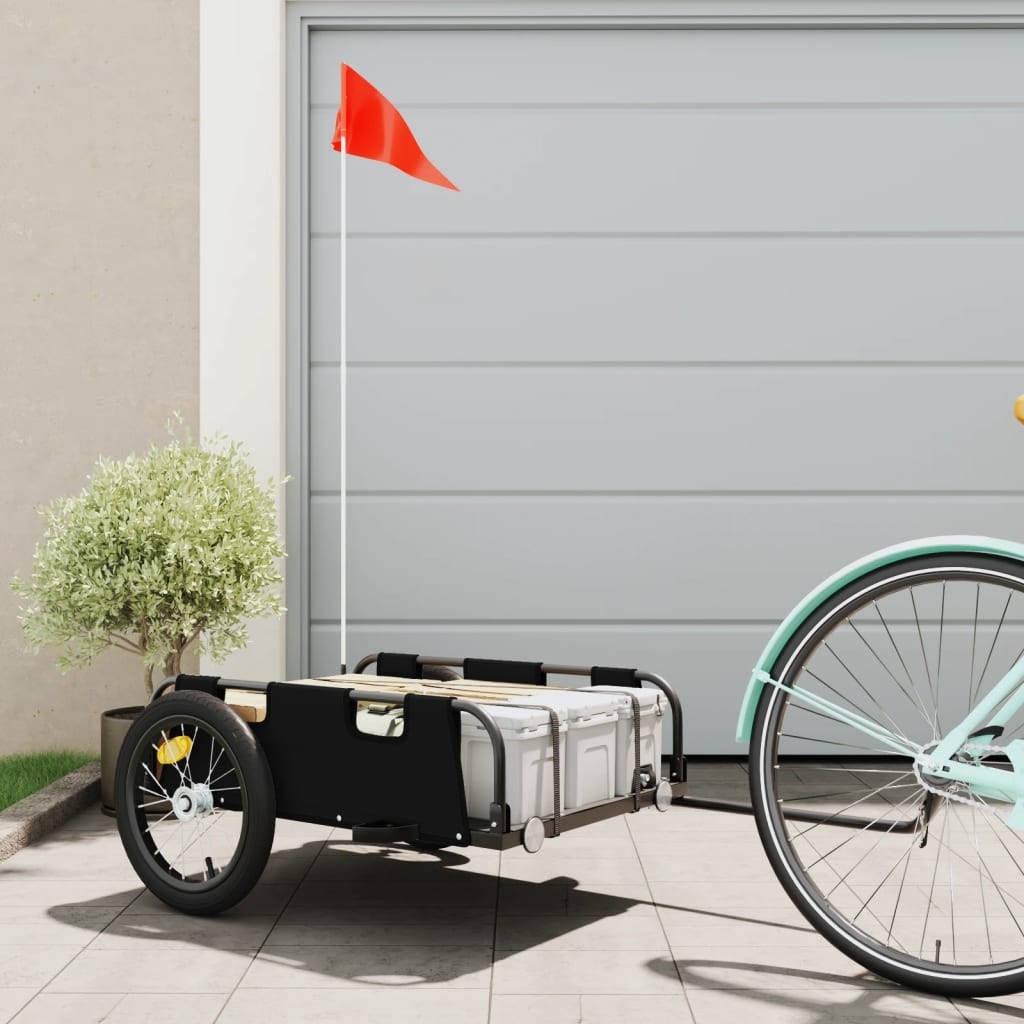
Fietskar Oxfordstof En Ijzer Zwart
Deze fietskar is perfect geschikt voor alle transportdoeleinden door hem aan je fiets te koppelen. Stevige constructie: deze fietskar heeft een stevige constructie die is gemaakt van gepoedercoat ijzer. IJzer is een sterk en hard materiaal. Het is een vaste favoriet in de industrie en meubelmakerij. De poedercoating op het oppervlak van ijzer vormt een beschermlaag tegen roest, corrosie en slijtage. Duurzaam materiaal: deze fietskar is gemaakt van oxford stof dat licht van gewicht, waterbestendig en ook bestand tegen schade en vuil is. Dankzij het garen dat voor het weven is gebruikt, is de stof duurzaam en ademend. Ook is de stof van nature bestand tegen kreukels. Veilig rijden: de fietskar heeft 2 grote wielen die zorgen voor een soepele rit en superieure grip op verschillende ondergronden. De reflectoren aan de achterkant zorgen voor zichtbaarheid in het donker, en de vlag verhoogt de verkeersveiligheid. Brede toepassing: deze fietskar kan eenvoudig aan je fiets worden bevestigd en kan alles vervoeren wat je mee wilt nemen, zoals bagage, planten, gereedschap of boodschappen. Kleur: zwart Materiaal: oxford stof en gepoedercoat ijzer Totale afmetingen: 126 x 63 x 36 cm (L x B x H) Afmetingen laadruimte: 70 x 50 x 20 cm (L x B x H) Hoogte vlag: 152 cm Draagvermogen: 45 kg Draagvermogen trekhaak: 3 - 11 kg Montage vereist: ja
Brand: vidaXL
Category: Sporting Goods > Outdoor Recreation > Cycling > Bicycle Accessories > Bicycle Trailers